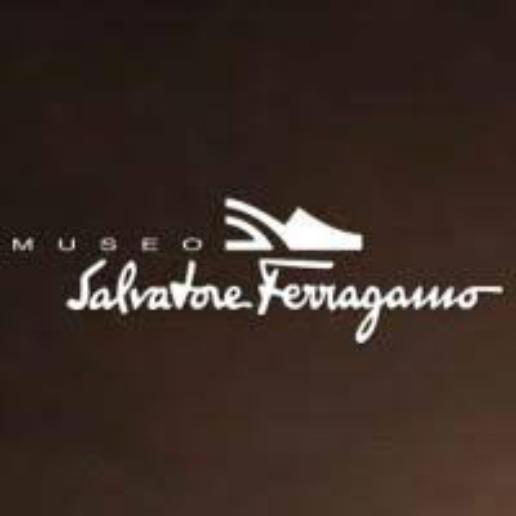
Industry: Clothes